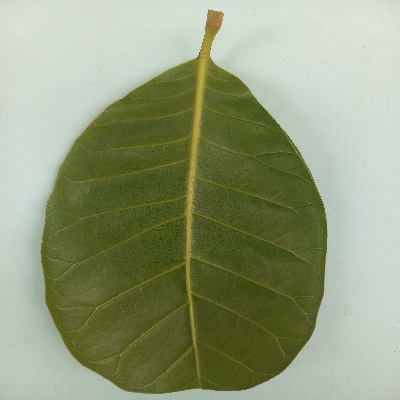
Crop: Cashew
Condition: healthy